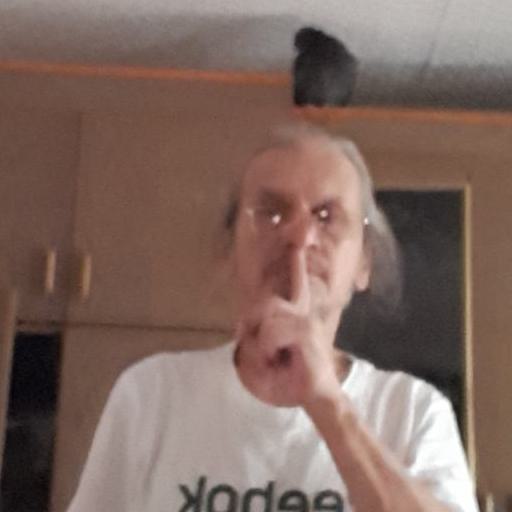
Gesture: mute